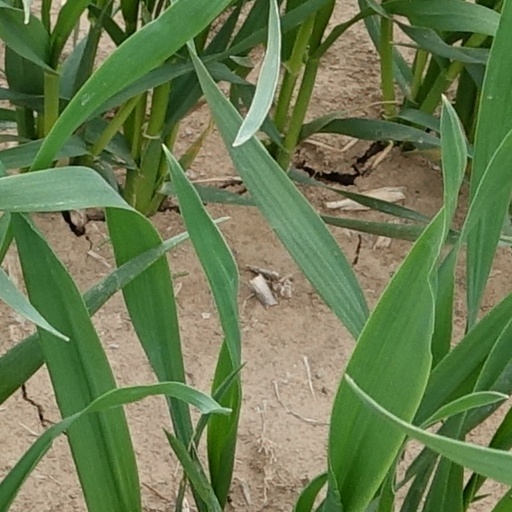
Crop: wheat